Holocene extinction

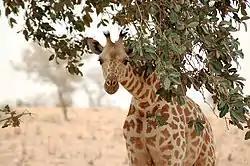
As of 2023, giraffe populations have been driven to extinction in seven countries.

One of the main theories explaining early Holocene extinctions is historic climate change. The climate change theory has suggested that a change in climate near the end of the late Pleistocene stressed the megafauna to the point of extinction. Some scientists favor abrupt climate change as the catalyst for the extinction of the megafauna at the end of the Pleistocene, most who believe increased hunting from early modern humans also played a part, with others even suggesting that the two interacted. In the Americas, a controversial explanation for the shift in climate is presented under the Younger Dryas impact hypothesis, which states that the impact of comets cooled global temperatures. Despite its popularity among nonscientists, this hypothesis has never been accepted by relevant experts, who dismiss it as a fringe theory.